COVID-19 vaccination in India

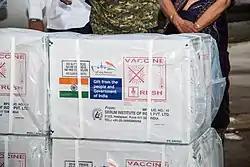

On 1 January 2021, the Drug Controller General of India (DCGI) approved emergency use of the Oxford–AstraZeneca vaccine (local trade name "Covishield"). On 2 January, the DCGI also granted an interim emergency use authorisation to BBV152 (trade name "Covaxin"), a domestic vaccine developed by Bharat Biotech in association with the Indian Council of Medical Research and National Institute of Virology. This approval was met with some concern, as the vaccine had not then completed phase 3 clinical trials. Due to this status, those receiving Covaxin were required to sign a consent form, while some states chose to relegate Covaxin to a "buffer stock" and primarily distribute Covishield.